Merchiston

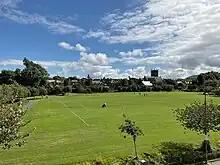
Harrison Park East seen from West Bryson Road

Primary education in Merchiston is provided by Craiglockhart Primary School and Bruntsfield Primary School. Merchiston spans the catchment areas for Boroughmuir and Tynecastle secondary schools. Also in the area are a number of independent schools including George Watson's College and a Steiner School.